Phyre

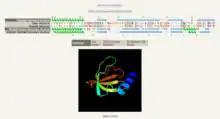
Example Phyre2 detailed view of the alignment between a user sequence and a known protein structure.

The detailed alignment view permits a user to examine individual aligned residues, matches between predicted and known secondary structure elements and the ability to toggle information regarding patterns of sequence conservation and secondary structure confidence. In addition Jmol is used to permit interactive 3D viewing of the protein model.